To Be or Not to Bop

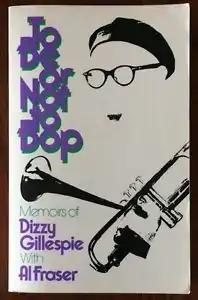
Softcover edition

To Be or Not to Bop: Memoirs of Dizzy Gillespie is a 1979 book written by jazz musician, composer and band leader Dizzy Gillespie. The book was released in July 1979 by Doubleday. The University of Minnesota Press re-released the book in 2009.